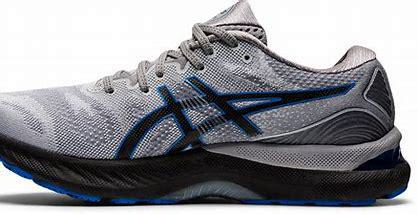
Brand: Asics
Model: Gel Nimbus 9